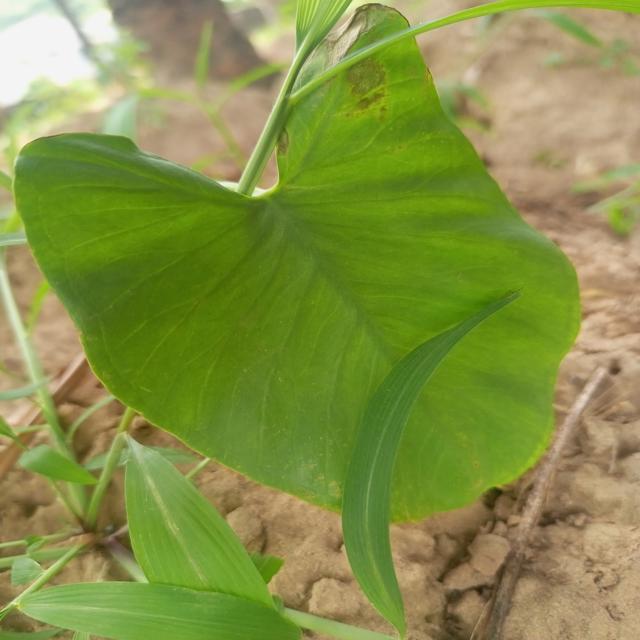
Label: Early_Blight